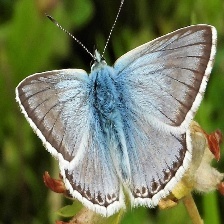
Species: CHALK HILL BLUE
Butterfly family (ImageNet category): lycaenid_butterfly